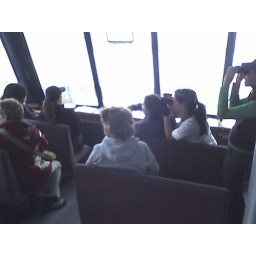
On our first excursion in Sitka eyeing bald eagles in the pine trees along the shore.